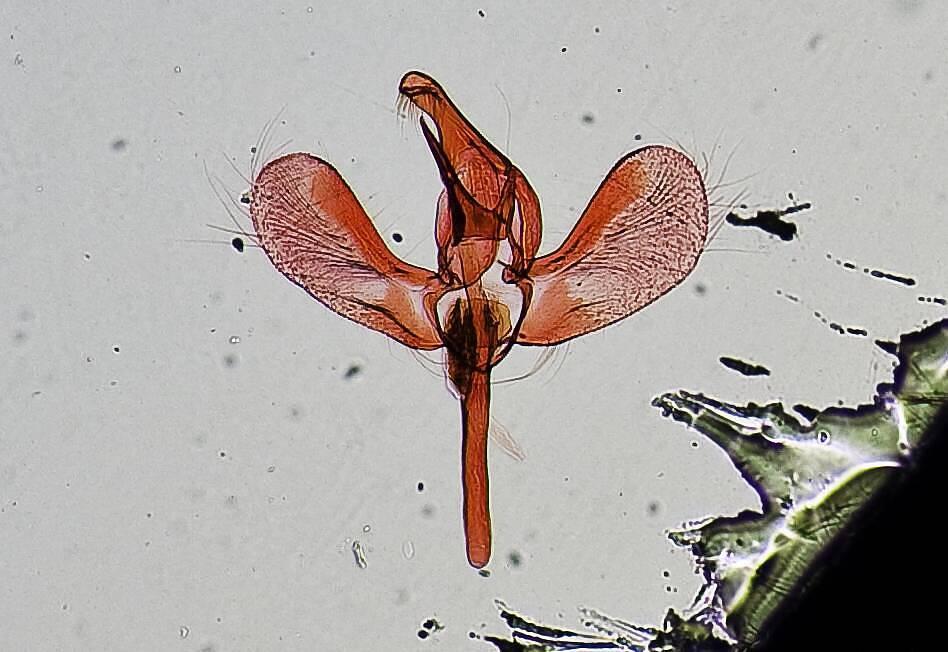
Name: Petrophila heppneri
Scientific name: Petrophila heppneri Blanchard & Knudson, 1983
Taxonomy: Animalia, Arthropoda, Insecta, Lepidoptera, Pyralidae
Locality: Kerr Co., Texas, 10 miles west of Hunt, Kerr, Texas, United States
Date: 1 Oct 1980